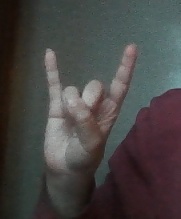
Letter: la